Simon Awad

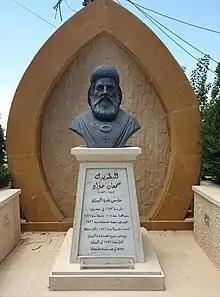
Bust of Simon Awad in El Midane Jezzine Lebanon

Simon VII Awad (or Sim'an Awwad, "Auwad", "Aouad", , , born in 1683 in Hasroun, Lebanon – died on February 12, 1756, in El Midane, Lebanon), was the 61st Maronite Patriarch of Antioch from 1743 to his death in 1756.